Rudi Linz

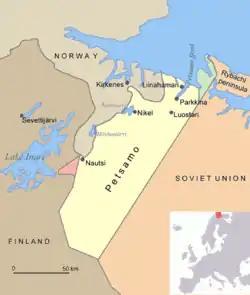
Area of operations.

On 20 April, 8. "Staffel" moved to an airfield at Petsamo, present-day Pechenga in Murmansk Oblast, Russia. On 25 May, Luftwaffe aerial reconnaissance spotted Convoy PQ 16 heading for Murmansk and Arkhangelsk while Convoy QP 12 left Murmansk. From 25 to 30 May, Luftwaffe units attacked both convoys. In these attacks, Linz claimed his first aerial victory on 30 May. He was presented with the Iron Cross 1st Class by "Generaloberst" Hans-Jürgen Stumpff on account of his II. and III. "Gruppe" visit at Pechenga on 19 June.